Islet

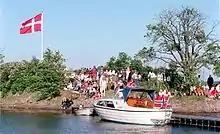
Danes on the islet Danmark in Norway. It is a typical Nordic skerry.

As suggested by its origin "islette", an Old French diminutive of "isle", use of the term implies small size, but little attention is given to drawing an upper limit on its applicability.